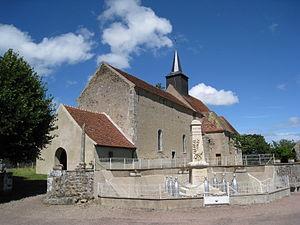
Église de Saint-André-en-Morvan, avec son monument aux morts 1914-1918.
Saint-André-en-Morvan est une commune française située dans le département de la Nièvre, en région Bourgogne-Franche-Comté.